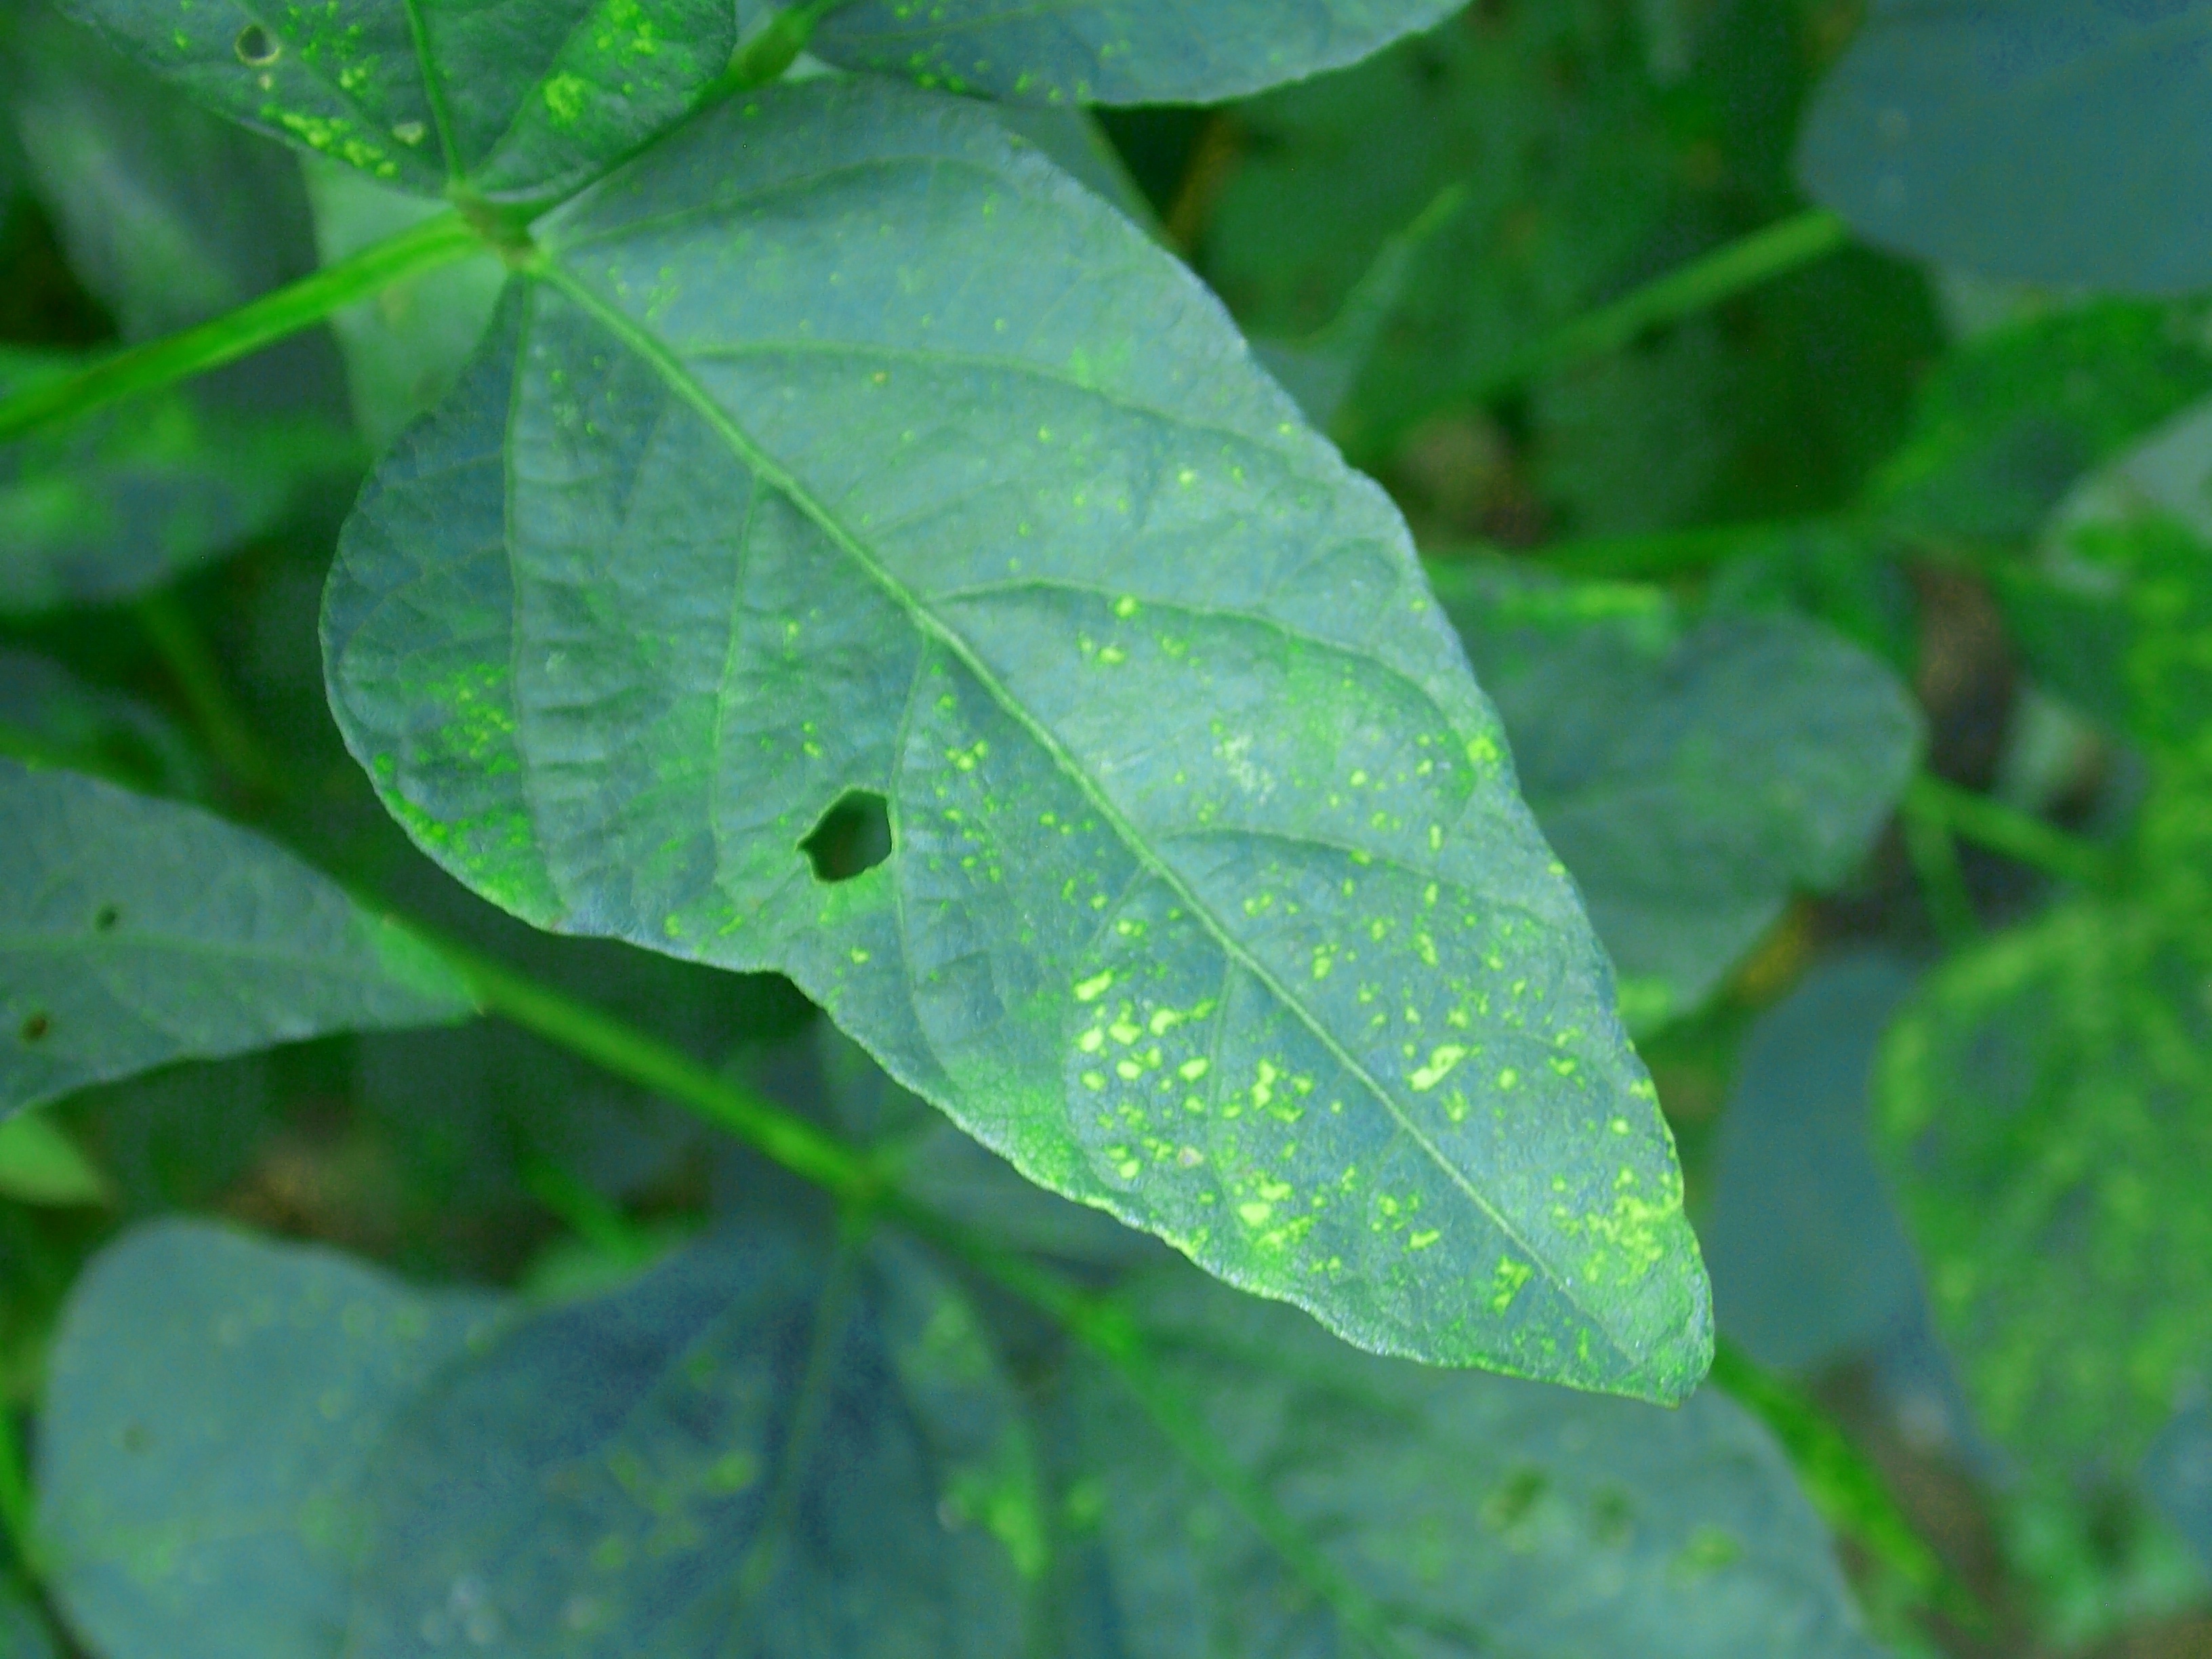
Label: Disease